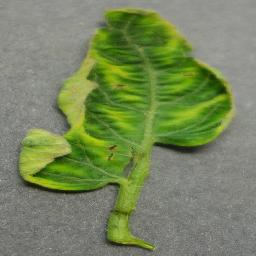
Label: Tomato___Tomato_Yellow_Leaf_Curl_Virus